Purple martin

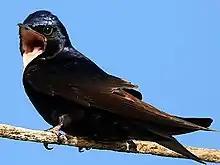
Male chirping

Males arrive in breeding sites before females and establish their territory. A territory can consist of several potential nest sites. After forming a pair, both the male and female inspect available nest sites. This process is complicated by the fact that artificial nest sites could be houses with many rooms, clustered gourds, or single gourds. The nest is made inside the cavity of such artificial structures and retains a somewhat flat appearance. The nest is a structure of primarily three levels: the first level acts as a foundation and is usually made up of twigs, mud, small pebbles, and in at least a few reported cases, small river mollusk shells were used; the second level of the nest is made up of grasses, finer smaller twigs; the third level of construction composing the nest is a small compression usually lined with fresh green leaves where the eggs are laid.